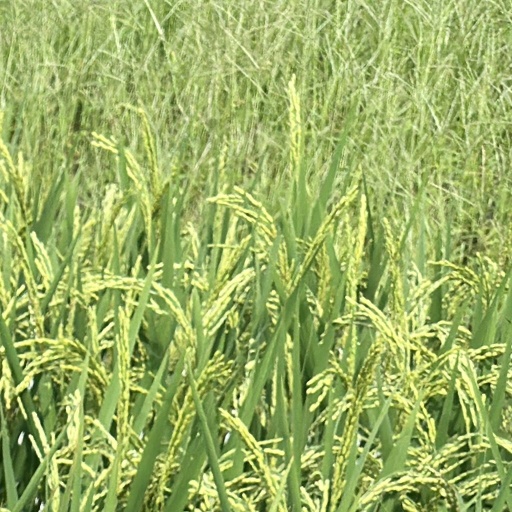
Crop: rice